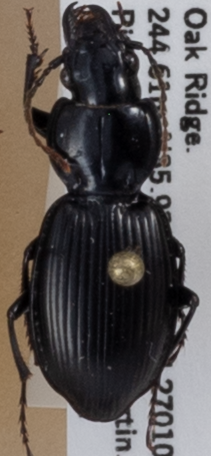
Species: Cyclotrachelus fucatus
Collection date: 2017-04-12 04:00:00
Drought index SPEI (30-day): -0.302
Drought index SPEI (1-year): -1.45
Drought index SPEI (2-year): -0.84